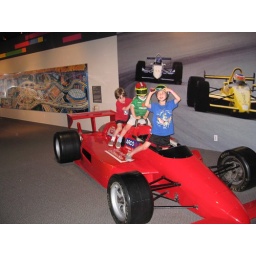
At the Petersen auto museum the boys favorite car was the one they could climb on in the kids area.